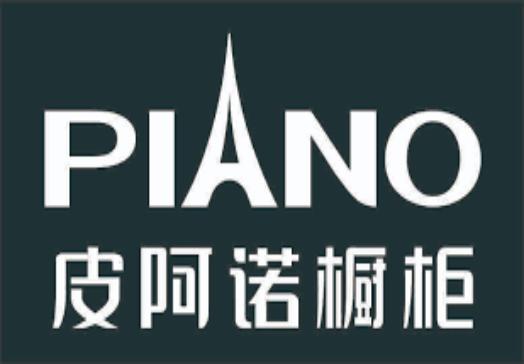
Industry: Necessities